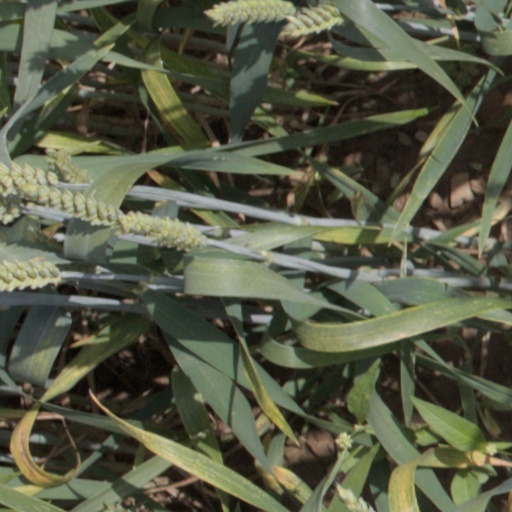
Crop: wheat